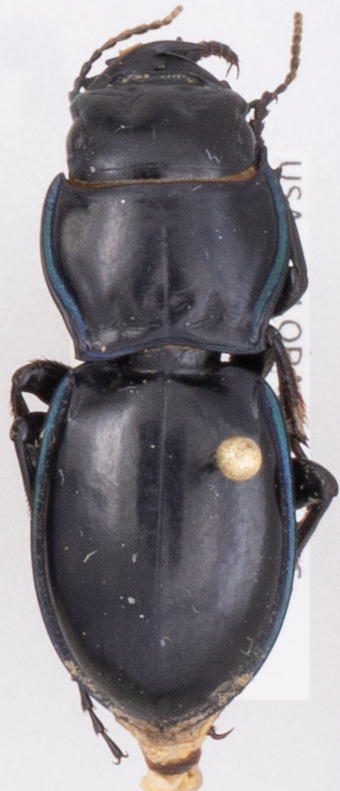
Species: Pasimachus elongatus
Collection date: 2020-07-15
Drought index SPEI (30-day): -1.93
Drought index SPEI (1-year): -1.22
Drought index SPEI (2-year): -0.24